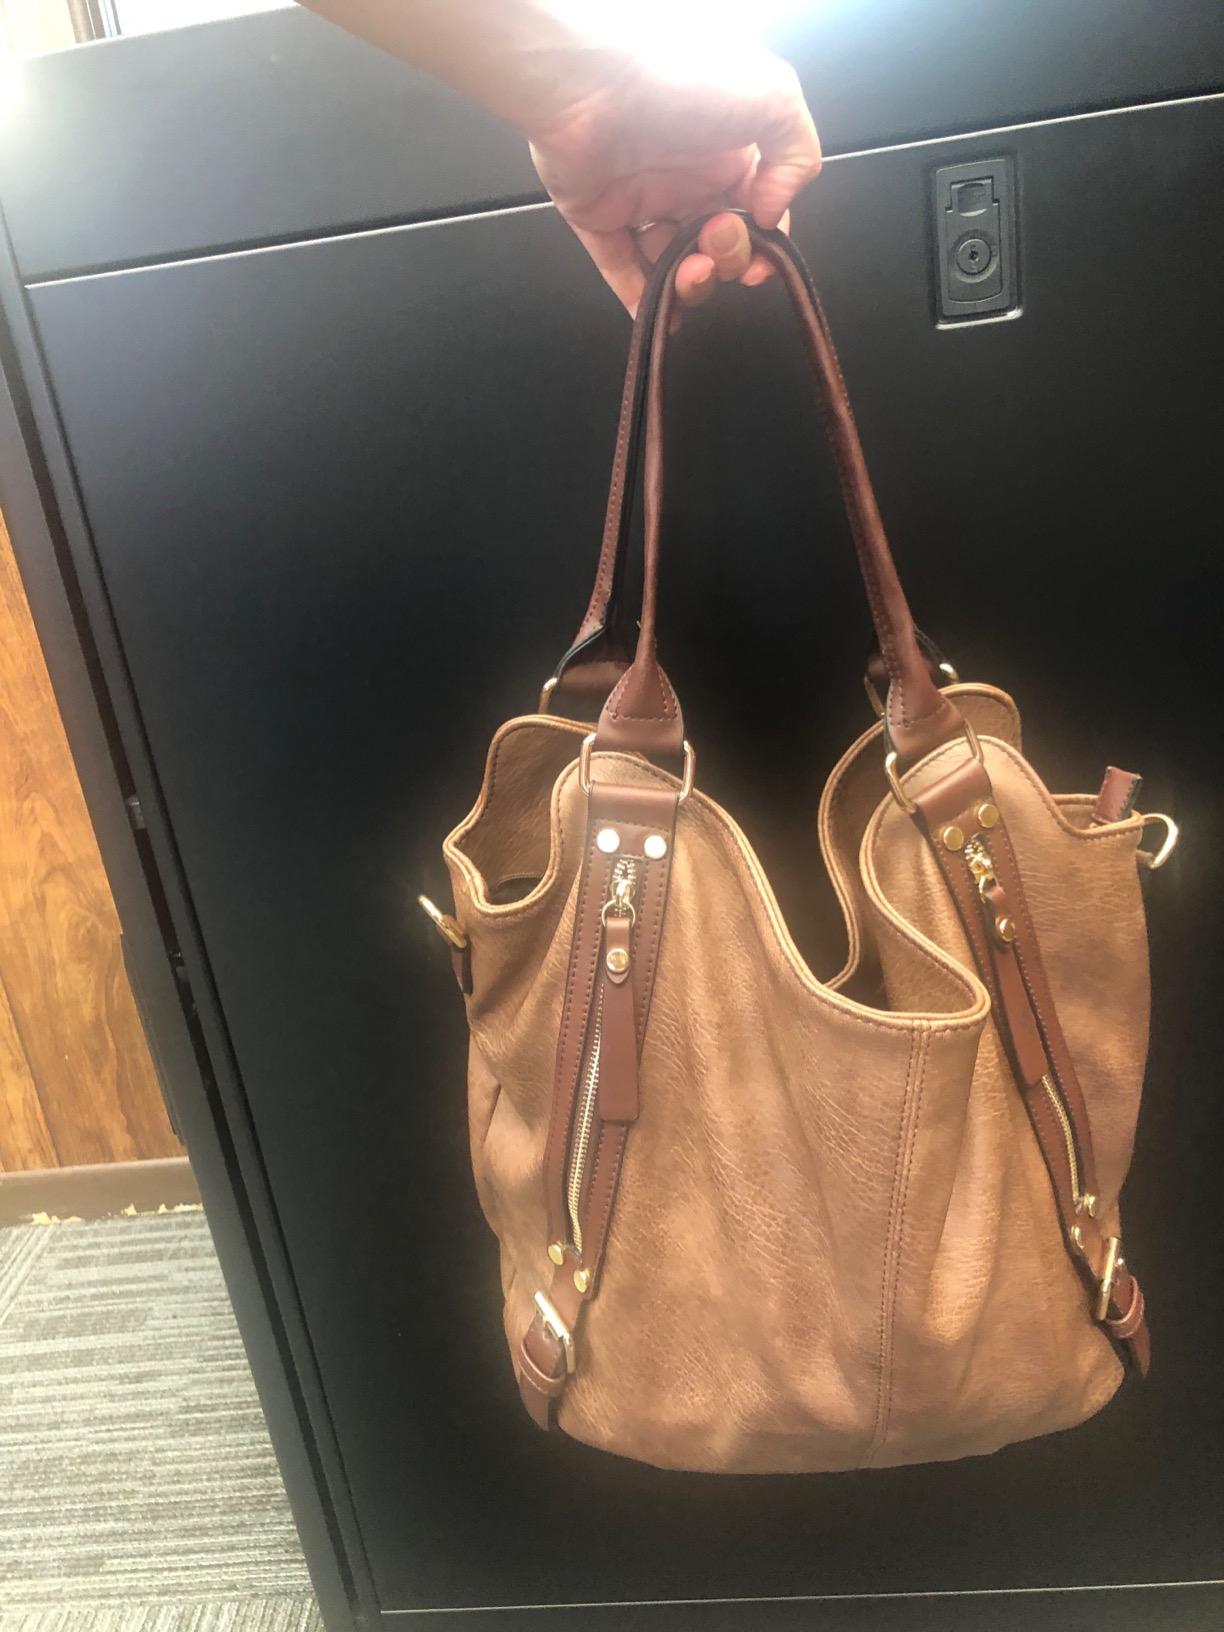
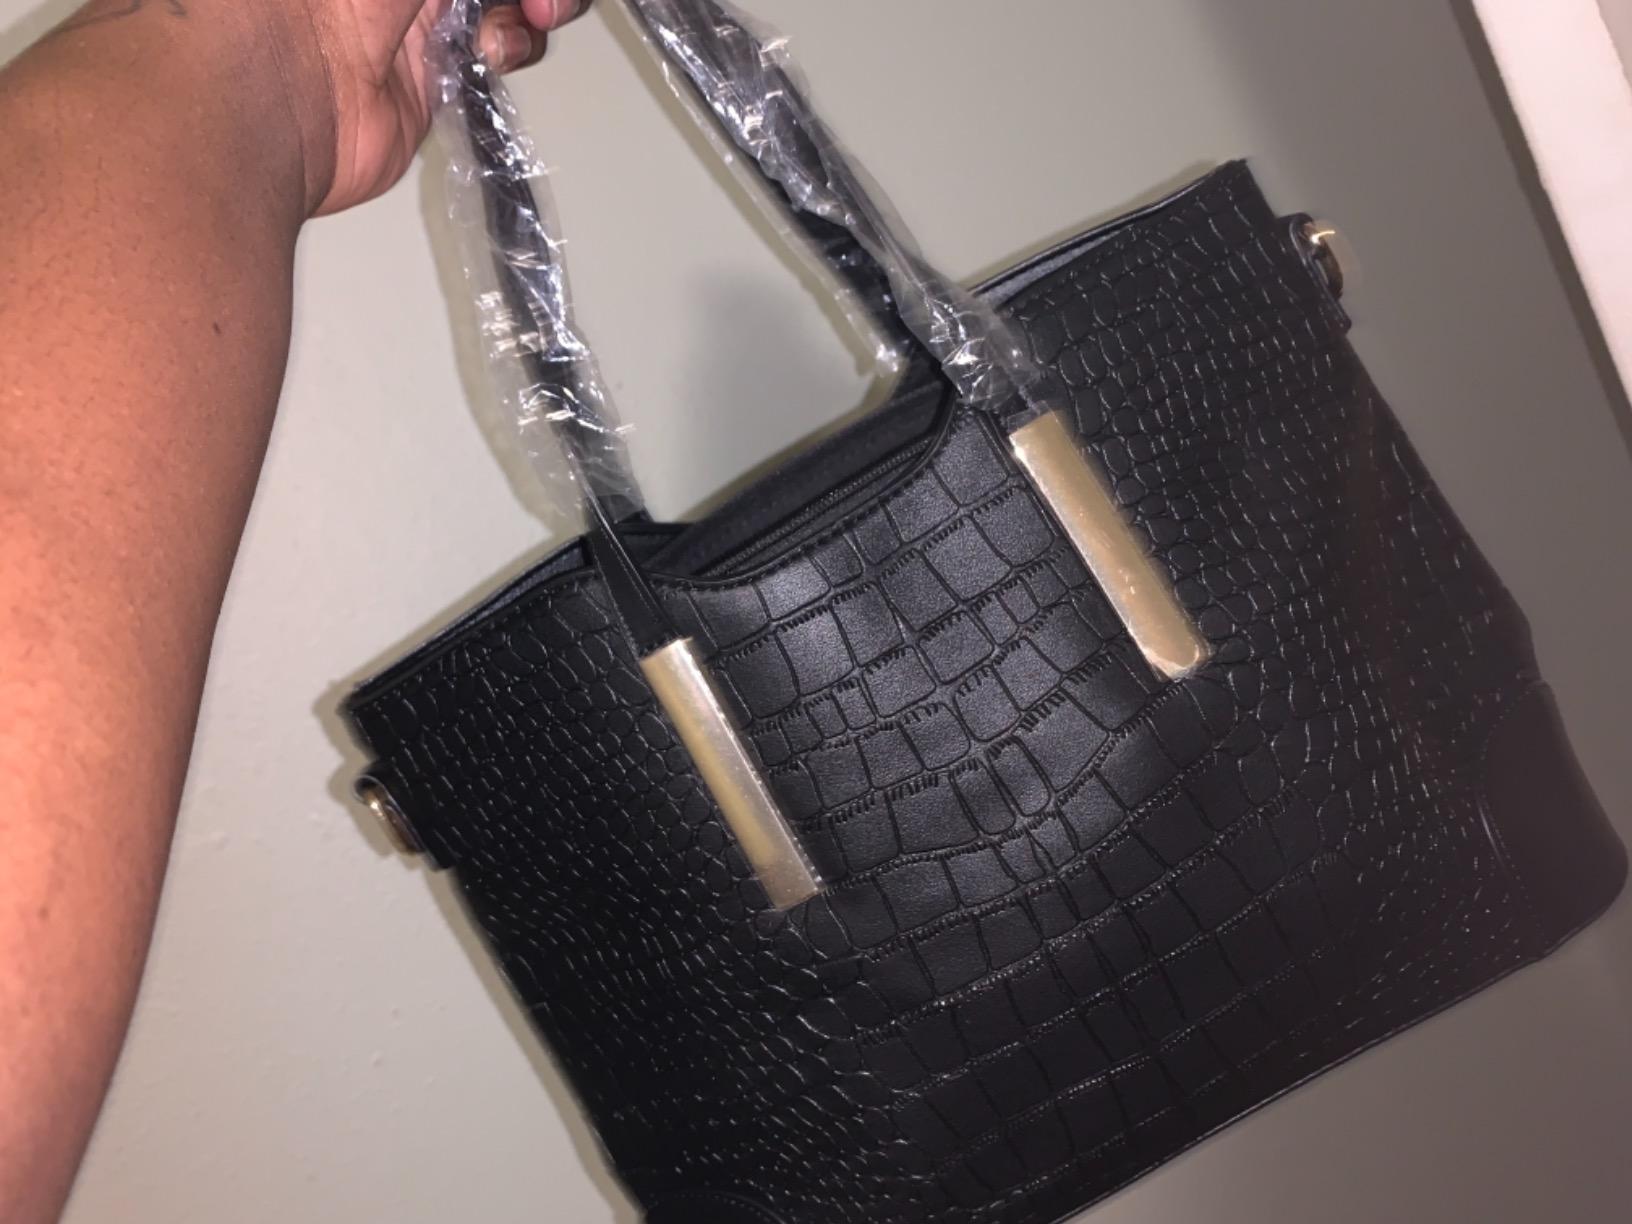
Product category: accessories_handbag
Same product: no